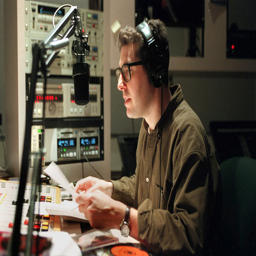
mr. glass on the radio .